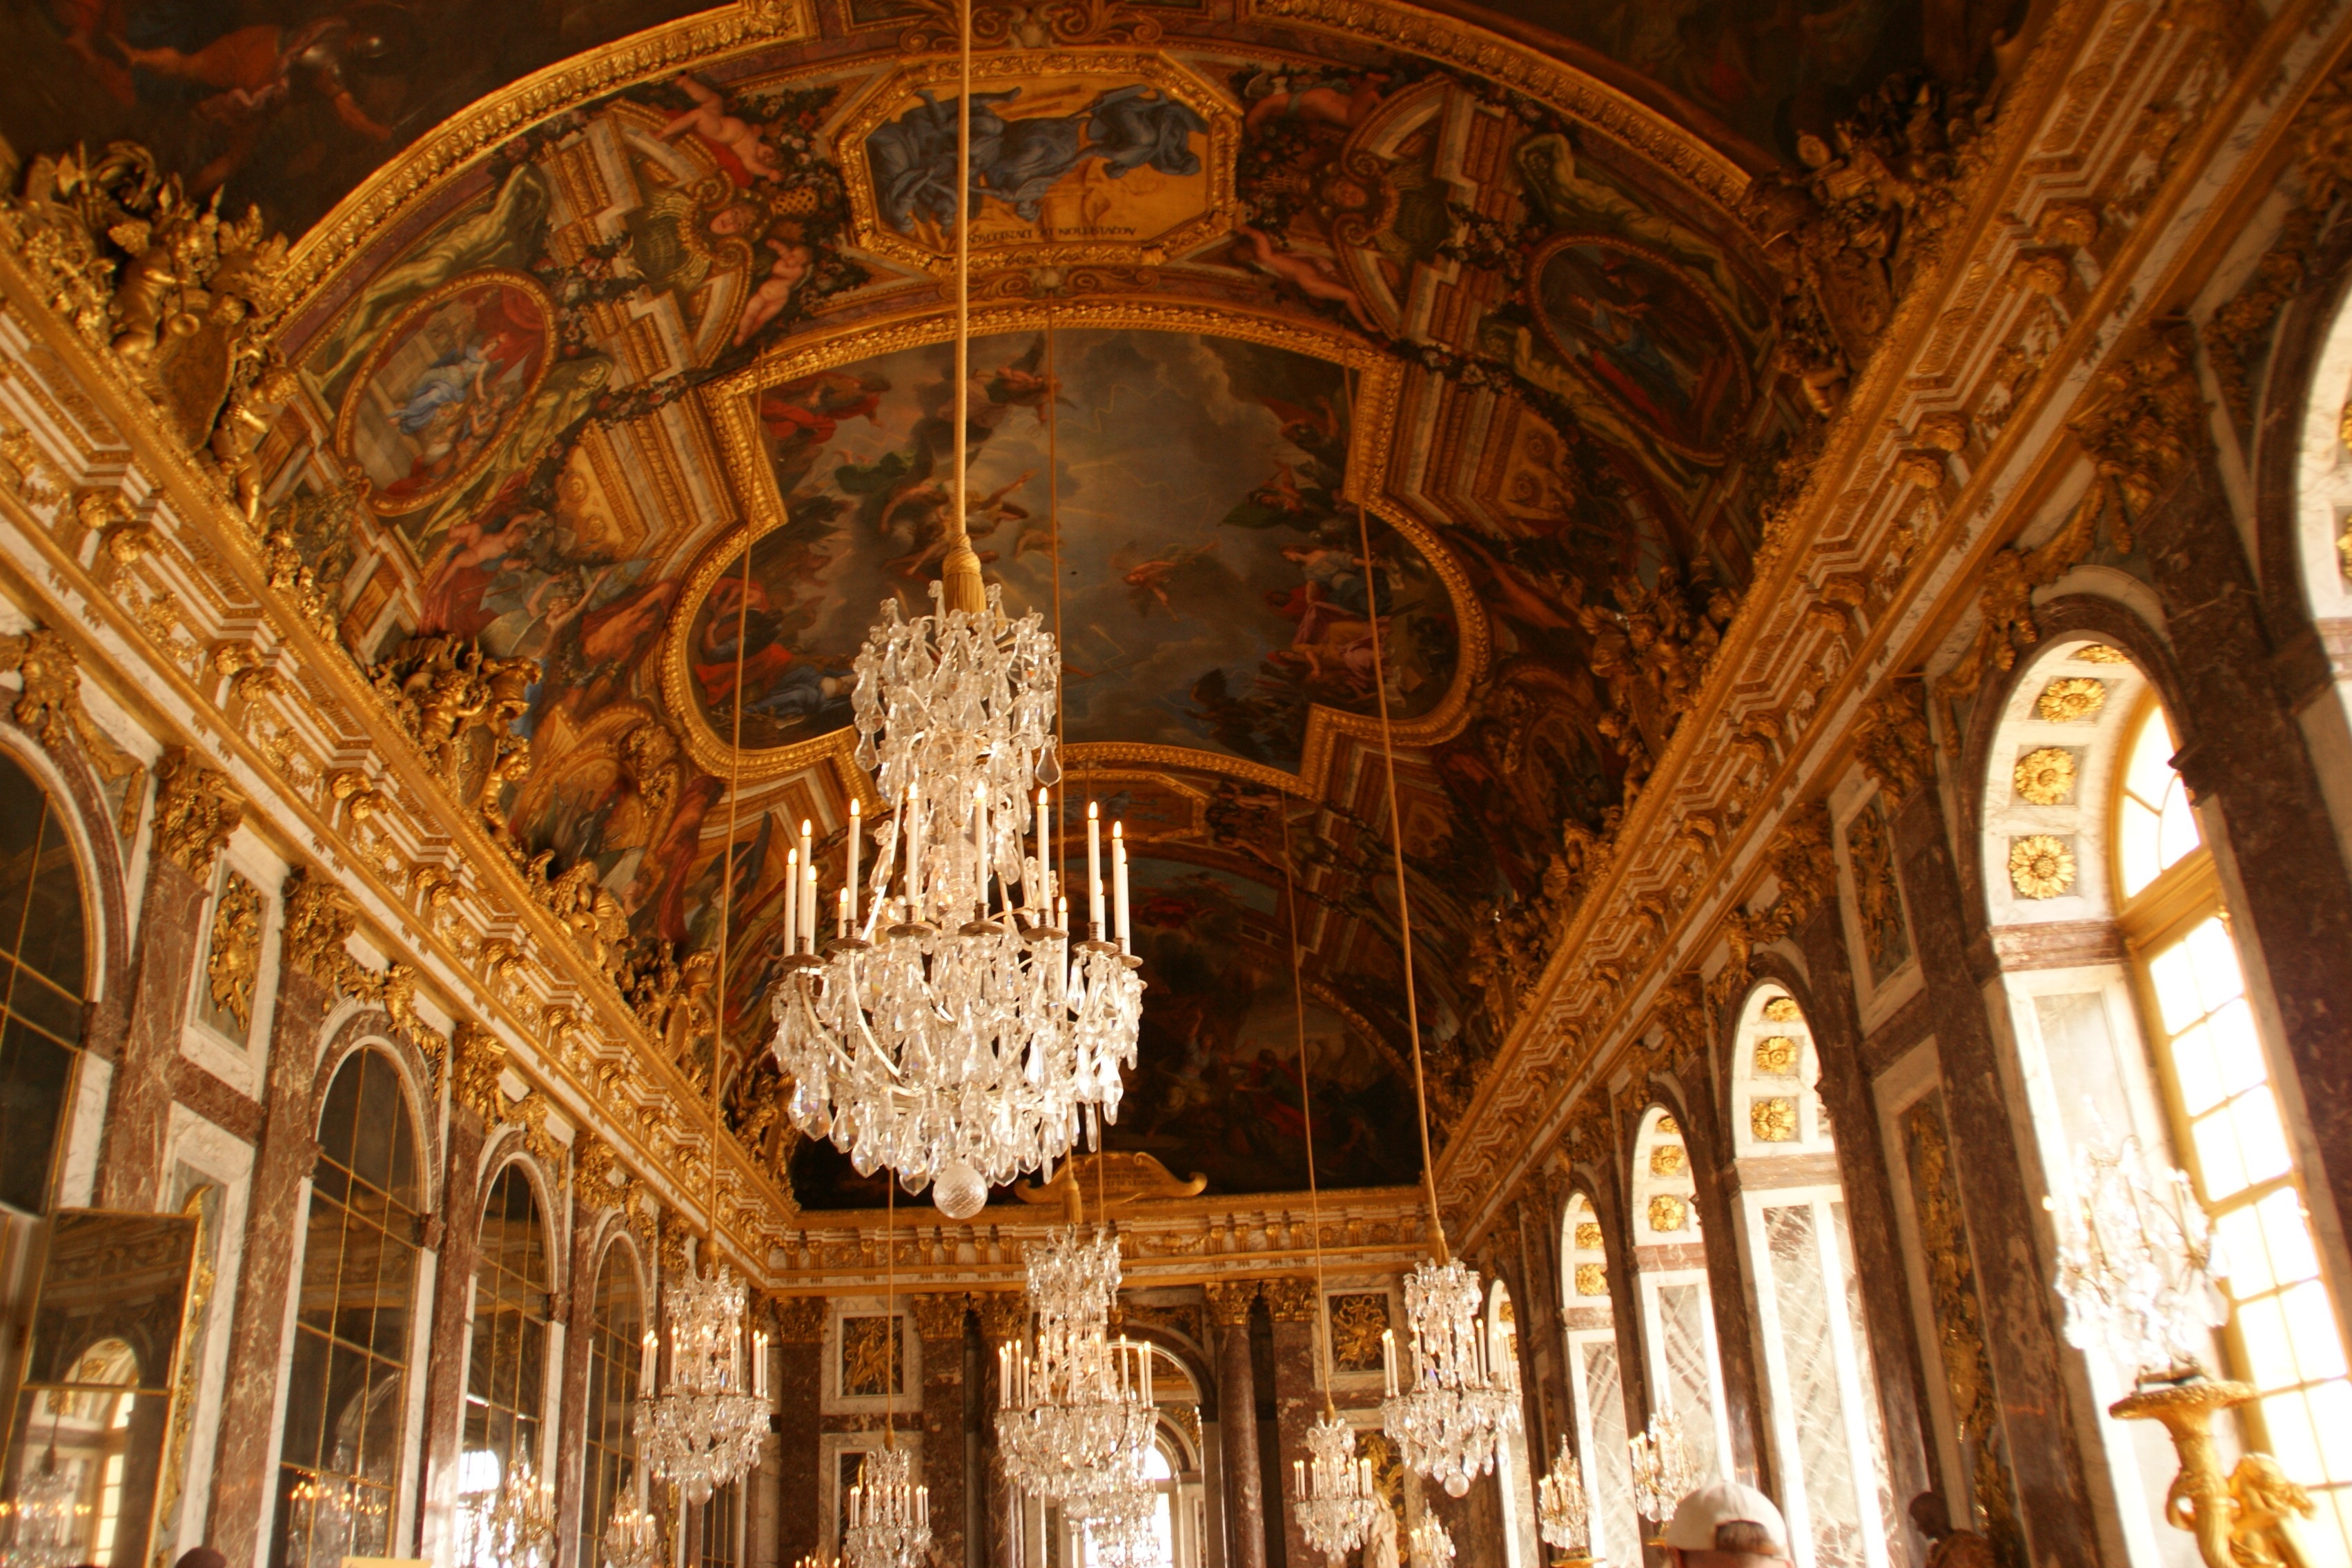
building, palace, france, castle, church, cathedral, chapel, place of worship, monastery, synagogue, history, paintings, basilica, versailles, monarchy, gothic architecture, ancient history, king louis xiv